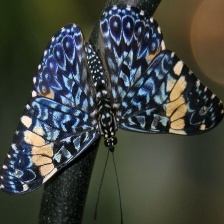
Species: RED CRACKER